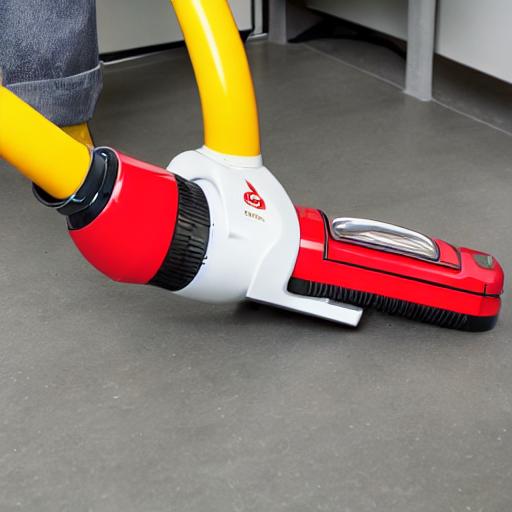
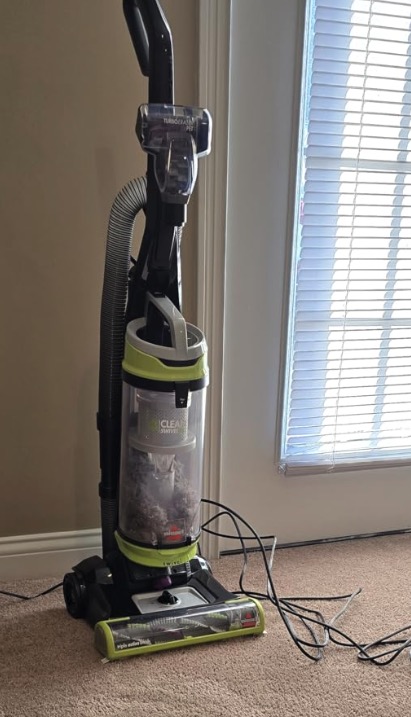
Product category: items_vacuum
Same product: no